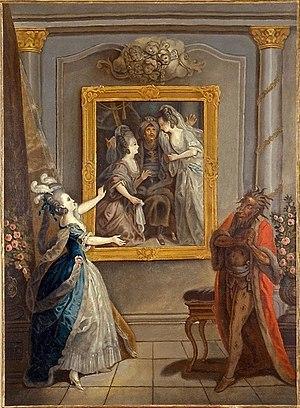
Zémire et Azor est un opéra-ballet en quatre actes d'André Grétry, livret de Jean-François Marmontel et chorégraphie de Gaëtan Vestris, d'après le conte La Belle et la Bête de Jeanne-Marie Leprince de Beaumont. Créé devant la cour à Fontainebleau, le 9 novembre 1771, puis à la Comédie-Italienne à Paris, le 16 décembre 1771. Il peut être associé au genre naissant de l'opéra féerie.